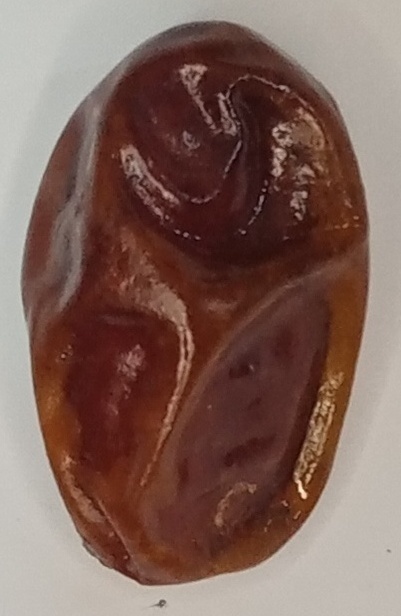
Variety: aseel
Size: large
Grade: grade-1